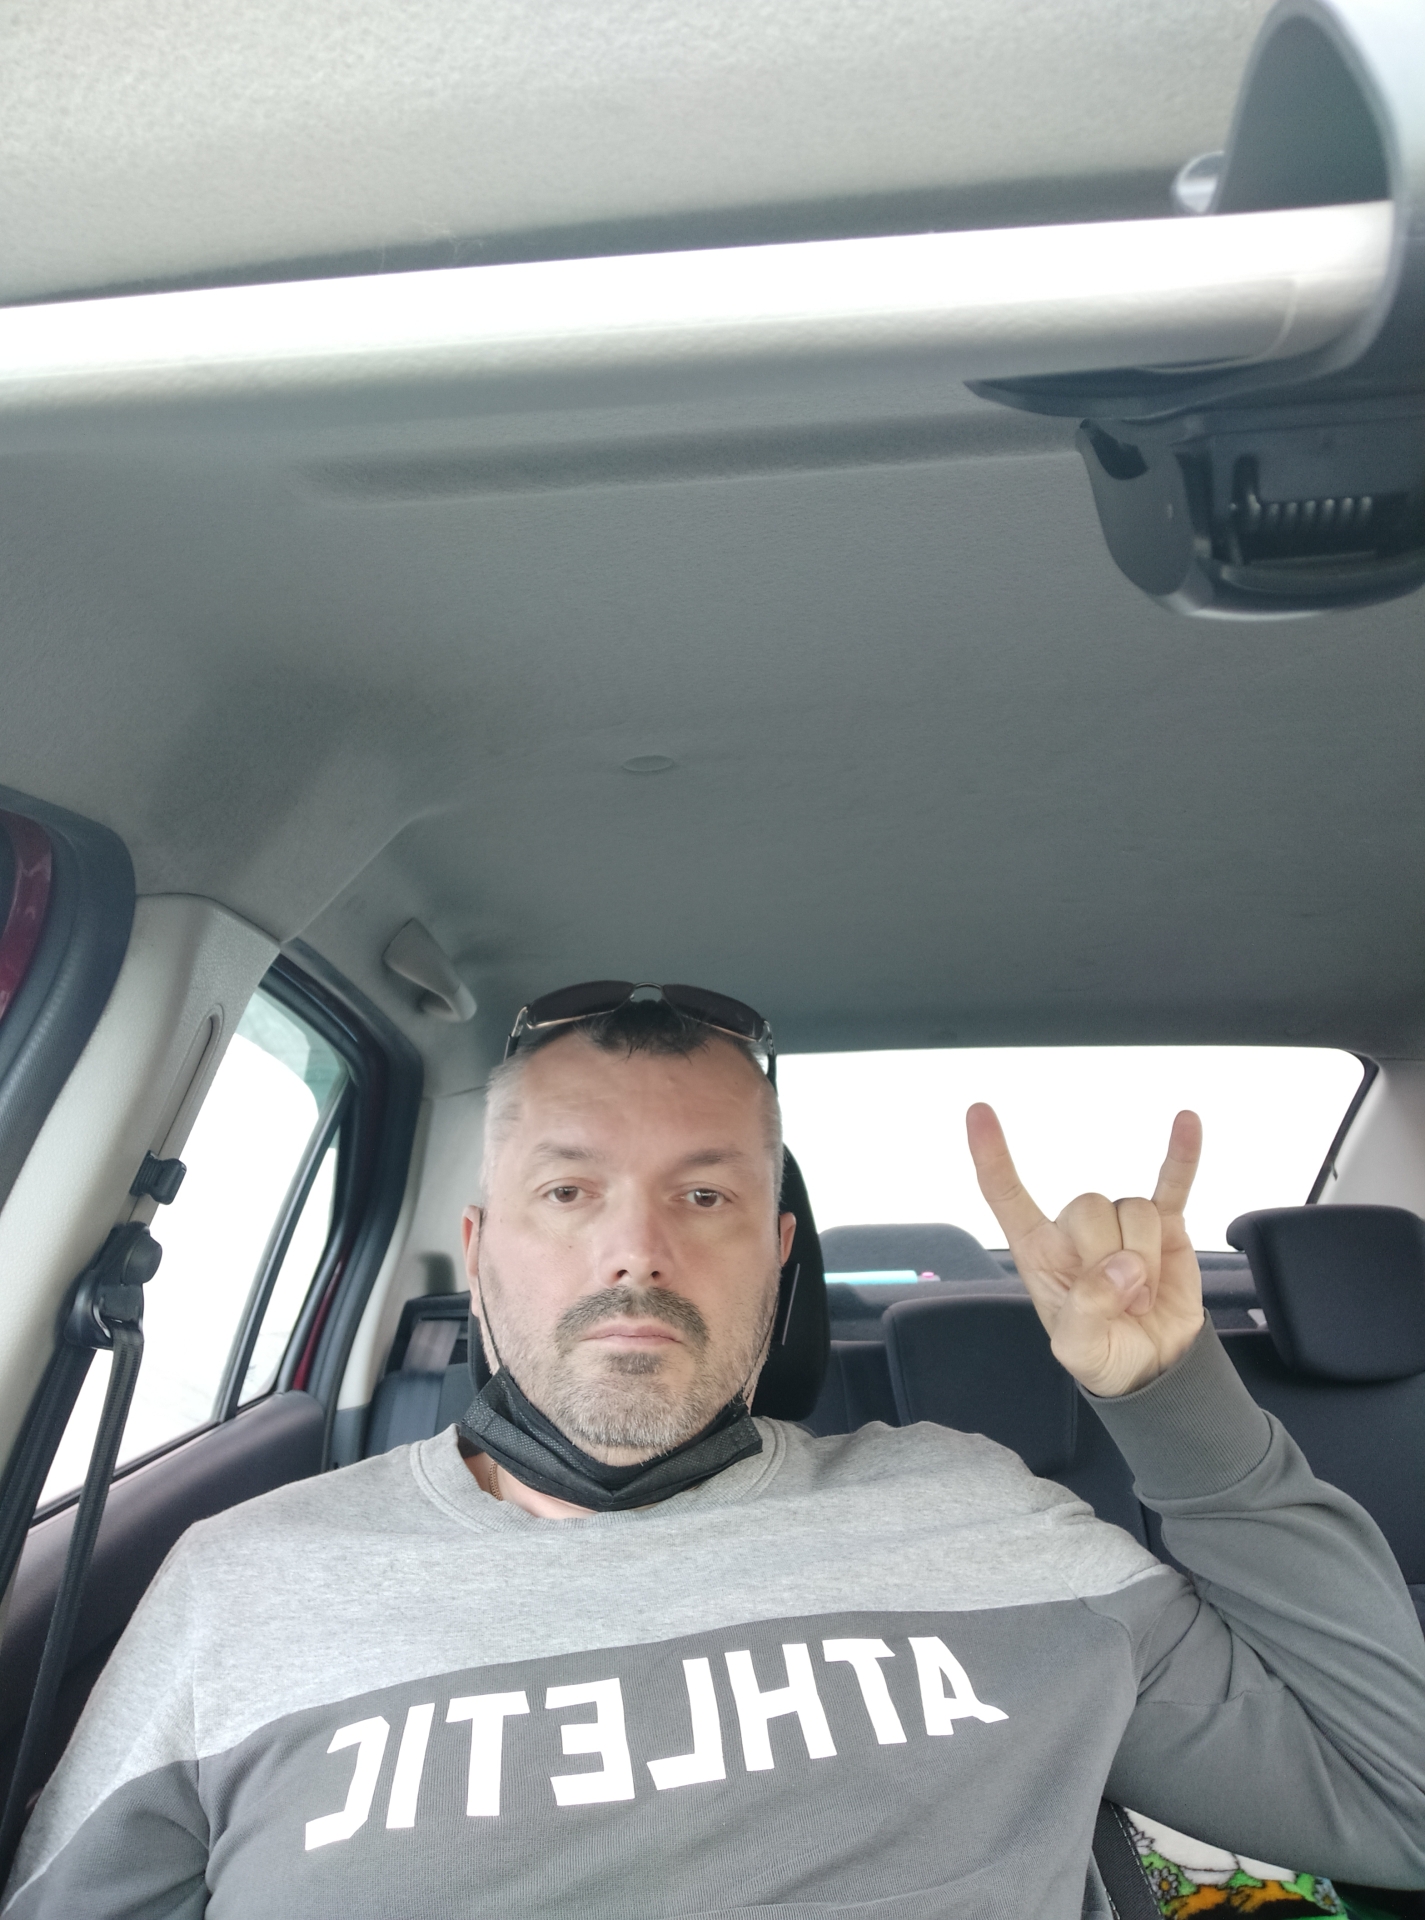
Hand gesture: rock